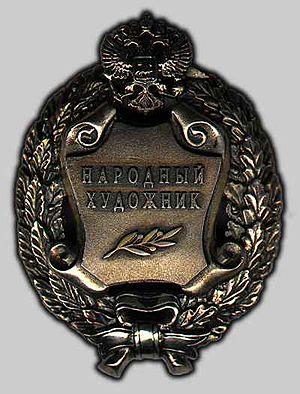
Peintre du peuple de la Fédération de Russie est le plus haut titre honorifique de la Fédération de Russie pour les réalisations exceptionnelles dans le domaine de la peinture, la sculpture, le graphisme, l'art monumental, la décoration artisanale, au théâtre, cinéma et dans les œuvres télévisuelles.